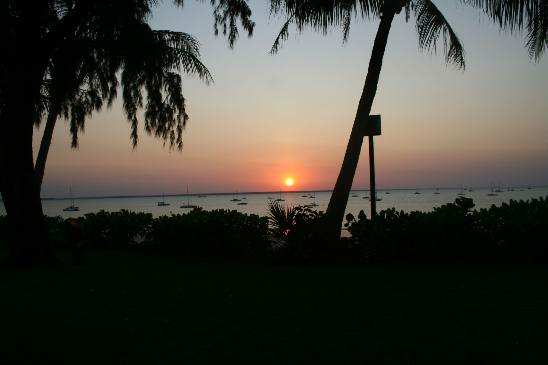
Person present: No